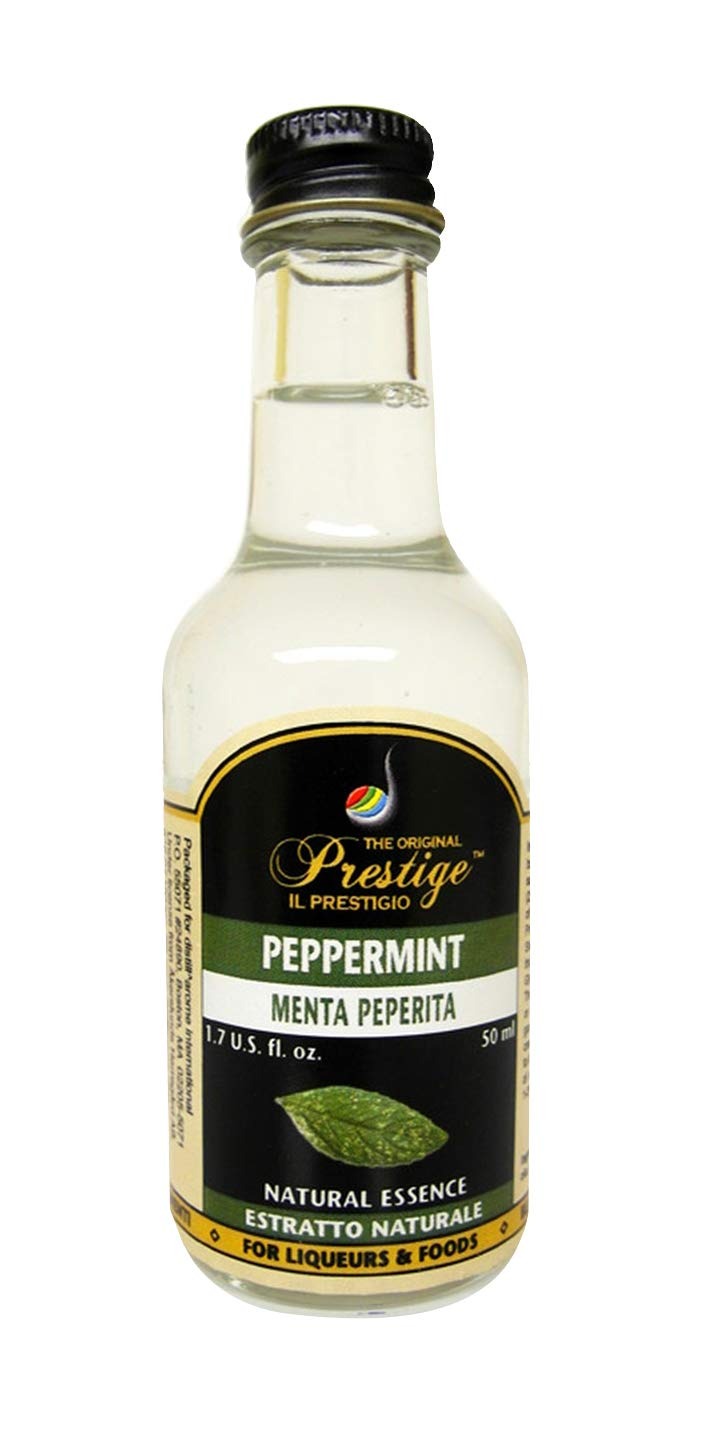
Item Name: Liquor Quik Prestige Peppermint Essence 50ml
Bullet Point 1: LQ Prestige Essence
Bullet Point 2: 50ml (1.625 fl. oz.) Bottle
Bullet Point 3: DOES NOT CONTAIN ALCOHOL
Product Description: "Peppermint Schnapps" 50 mL (1.625 fl. oz.) Instructions: Pour the contents of this bottle and 2-1/4cups (500 g) of granulated sugar into a large pitcher; 80 U.S. fl. oz. (2.5 quarts). Fill with 59 U.S. fl. oz. (1.75 L) of 35-40% ABV neutral alcohol, vodka or Prestige Black Label Turbo X-Press. Shake well to mix thoroughly. If desired, thicken with 1.7 fl. oz. (50 mL) of Prestige Glycerine. Makes approximately 71 fl. oz. (2.1 L). The liqueur may now be consumed directly or used to flavor coffees, syrups, baked goods, confectionary or ice creams. Extract may also be added directly to food and beverages without the addition of alcohol or sugar at a dosage rate of 1-3% by volume. Ingredients: Natural extracts, essential oils, propylene glycol. DOES NOT CONTAIN ALCOHOL
Value: 1.0
Unit: Count

Price: 7.68